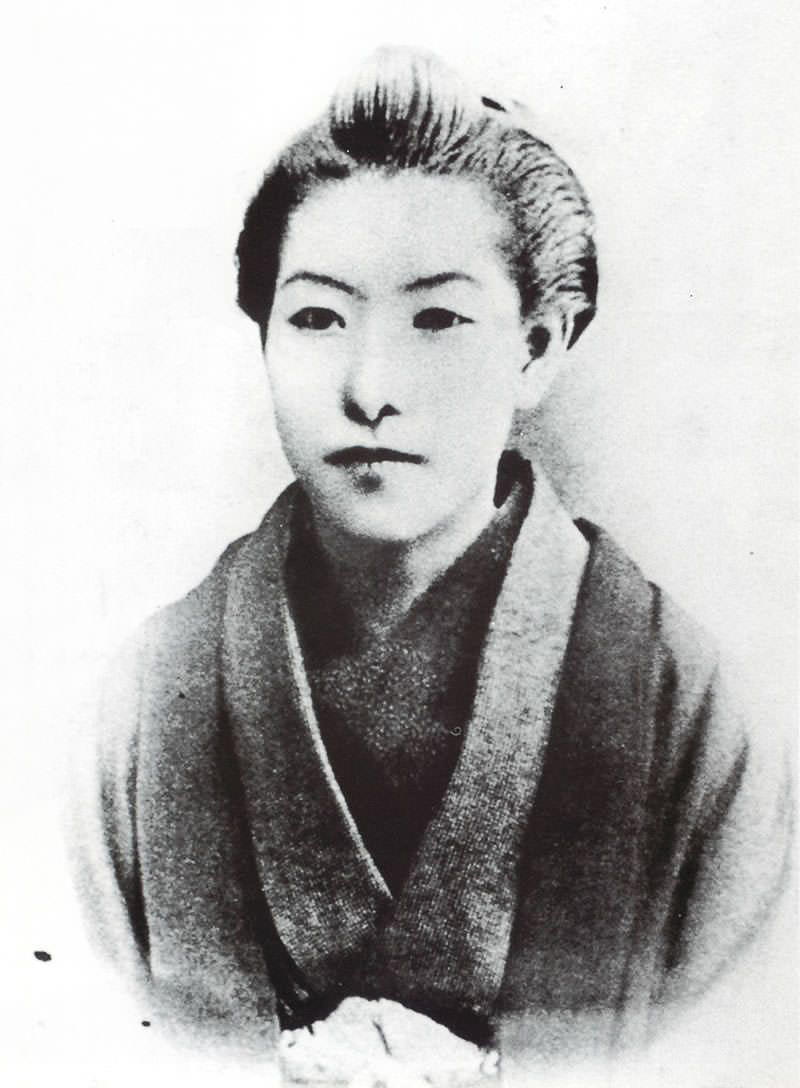
อิจิโย ฮิงูจิ

| name = อิจิโย ฮิงูจิ
| image = Higuchi Ichiyou.png
| native_name = 樋口一葉
| native_name_lang = ja
| pseudonym = อิจิโย ฮิงูจิ
| birth_name = นัตสึโกะ ฮิงูจิ
| birth_place = อูจิไซไวโจ เขตชิโยดะ โตเกียว ประเทศญี่ปุ่น
| death_place = โตเกียว ประเทศญี่ปุ่น
| resting_place = สุสานยานากะ โตเกียว ประเทศญี่ปุ่น
| occupation = นักเขียน
| nationality = ชาวญี่ปุ่น|ญี่ปุ่น
| period = ยุคเมจิ
อิจิโย ฮิงูจิ (; 2 พฤษภาคม ค.ศ. 1872 – 23 พฤศจิกายน 1896) ชื่อจริง นัตสึโกะ ฮิงูจิ () หรือ นัตสึ ฮิงูจิ () เป็นอดีตนักเขียนชาวญี่ปุ่นจากยุคเมจิ และนักเขียนหญิงมืออาชีพคนแรกของวรรณกรรมสมัยใหม่ในประเทศญี่ปุ่น ฮิงูจิมีความเชี่ยวชาญด้านการประพันธ์เรื่องสั้นและบทกวี อีกทั้งยังเป็นอนุทิน|นักจดบันทึกประจำวันรวมเรื่อง
== ประวัติ ==
=== ชีวิตช่วงแรก ===
นัตสึโกะ ฮิงูจิ เกิดเมื่อวันที่ 2 พฤษภาคม ค.ศ. 1872 ในโตเกียว โดยเป็นลูกคนที่สี่และลูกสาวของที่สอง ของโนริโยชิ ฮิงูจิ และอายาเมะ "ทากิ" ฟูรูยะ ผู้ปกครองของเธอมาจากชนบทใกล้จังหวัดยามานาชิ แต่บิดาของเธอพยายามจนได้รับสถานะซามูไรมาในปี 1867 อย่างไรก็ตามเขาก็ได้ครองตำแหน่งอยู่ไม่นานก่อนที่ชนชั้นซามูไรจะถูกโค่นล้มลงในการฟื้นฟูพระราชอำนาจสมัยเมจิ การที่ฮิงูจิเติบโตในครอบครัวซามูไรมาก่อนมีอิทธิพลต่อตัวตนของเธอ
ในปี 1886 ฮิงูจิเริ่มศึกษาวากะ|วากะ (กวีญี่ปุ่น) ที่โรงเรียนเอกชนฮางิโนยะ ดำเนินกิจการโดยนากาจิมะ อูตาโกะ|อูตาโกะ นากาจิมะ เธอได้รับบทเรียนกวีและการบรรยายเกี่ยวกับวรรณกรรมญี่ปุ่นเป็นประจำทุกสัปดาห์ นอกจากนี้ยังมีการประกวดแต่งกวีประจำเดือนที่ทั้งศิษย์เก่าและปัจจุบันสามารถเข้าร่วมการประกวดได้ บทกวีที่สอนในโรงเรียนนี้ส่วนมากเป็นกวีแบบอนุรักษ์นิยมของยุคเฮฮัง ฮิงูจิรู้สึกด้อยกว่านักเรียนคนอื่น ๆ ที่ส่วนใหญ่มาจากครอบครัวชนชั้นสูง
แรงกดดันของฮิงูจิในการเป็นนักเขียนนั้นแจ่มแจ้งมากยิ่งขึ้นในปี 1891 เมื่อเธอเริ่มเขียนไดอารีอย่างจริงจัง ในสมุดของฮิงูจิมีความยาวประมาณ 100 หน้าที่ครอบคลุมชีวิต 5 ปีที่เหลือของเธอ บอกเล่าความรู้สึกของฐานะที่ด้อยกว่าในสังคม ความขลาดของเธอ และความยากจนของครอบครัวที่ค่อย ๆ เพิ่มมากขึ้น ไดอารีของฮิงูจิเปรียบได้เหมือนสถานที่ที่เธอสามารถยืนยันเจตจำนง ความรู้สึกนึกคิด และมุมมองของเธอที่มีต่อวรรณศิลป์ของผู้อื่นหรือของผู้อื่นที่มีต่อเธอได้
=== ความพยายามในการเป็นนักเขียน ===
ในปี 1889 สองปีให้หลังการเสียชีวิตของพี่ชายคนโต บิดาของเธอเสียชีวิต อันเป็นผลมาจากการลงทุนธุรกิจที่ล้มเหลวจากขาดแคลนเงินทุน นอกจากนี้คู่หมั้นของเธอที่เป็นนักกฎหมายและว่าที่ผู้ว่าการ ซาบูโร ชิบูยะ ก็ได้บอกเลิกสัญญาหมั้น ฮิงูจิได้ย้ายไปอยู่ที่ฮางิโนยะเพื่อฝึกงานตามคำแนะนำของครู แต่หลังจากนั้นไม่กี่เดือนฮิงูจิก็ย้ายออกมาอีกครั้งหลังเธอไม่พอใจในปริมาณงานบ้านที่เธอต้องทำ ฮิงูยิย้ายไปที่ฮงโง|ย่านฮงโงพร้อมด้วยมารดาและน้องสาวของเธอ ที่นั่นพวกเธอได้รายได้จากการทอผ้าและบริการซักผ้า ฮิงูจิเห็นเพื่อนของเธอที่ประสบความสำเร็จ คาโฮะ มิยาเกะ ผู้แต่งนวนิยาย "ยาบุโนะอูงูยซุ" () และมิยาเกะที่ได้รับความเคารพยิ่ง ฮิงูจิตัดสินใจที่จะเป็นนักเขียนนวนิยายเพื่อช่วยเหลือครอบครัวของเธอ
ความพยายามของฮิงูจิขั้นต้นในการเขียนเรื่องแต่งคือการเขียนในรูปแบบของเรื่องสั้นก่อน ในปี 1891 ฮิงูจิพบกับที่ปรึกษาในอนาคตที่เธอคิดว่าน่าจะคอยให้ความช่วยเหลือเธอได้ โทซุย นาการาอิ ฮิงูจิตกหลุมรักเขาโดยที่ไม่รู้ว่าในอายุ 31 ปีของเขา นาการาอินั้นมีชื่อเสียงจากการชู้สาว อีกทั้งยังไม่รู้ตัวอีกว่าเขาได้เขียนวรรณกรรมชื่อดังที่มุ่งเน้นเพียงแต่ความสนุกเพลิดเพลินของสาธารณชนและไม่ได้หวังว่าวรรณกรรมของเขาจะเป็นส่วนหนึ่งของวรรณกรรมที่มีความจริงจัง ที่ปรึกษาของเธอไม่ได้คืนความรักของเธอให้แก่เขา หากแต่ดูแลในฐานะน้องสาวเท่านั้น ความสัมพันธ์ที่ล้มเหลวนี้จะเป็นแก่นเรื่องที่เกิดขึ้นใหม่ในงานเขียนของฮิงูจิ
ในเดือนมีนาคม 1892 ฮิงูจิได้ออกวรรณกรรมเรื่องแรกชื่อ "ยามิซากูระ" () ตีพิมพ์ในฉบับแรกของนิตยสาร"มูซาชิโนะ" ภายใต้นามปากกา อิจิโย ฮิงูจิ เรื่องราวจากยุคแรกนี้ (1892–1894) ได้รับอิทธิพลเป็นอย่างมากจากความยากจนในยุคเฮอัง ฮิงูจิรู้สึกถูกบีบบังคับในการฝึกสอนการเขียนวรรณกรรมคลาสสิก เนื้อเรื่องนั้นไม่แข็งแรง มีการพัฒนาตัวละครเพียงเล็กน้อย และเต็มไปด้วยความรู้สึกอ่อนไหวที่มากเกินไป โดยเฉพาะอย่างยิ่งเมื่อเปรียบเทียบกับสิ่งที่ฮิงูจิเขียนไปอย่างพร้อมกันในไดอารีของเธอ แต่หลังจากนั้นฮิงูจิก็พัฒนาความสามารถของเธออย่างรวดเร็ว ฮิงูจิเริ่มมีแก่นเรื่องที่เป็นเอกลักษณ์ของเธอ เช่น ความสัมพันธ์แบบสามเหลี่ยมความรักของหญิงสาวโดดเดี่ยวและสวยงามที่สูญเสียบิดามารดาของพวกเธอไป, ชายหนุ่มหล่อที่ทิ้งแฟนสาวของเขาไป (และยังคงอยู่ในเนื้อเรื่องโดยไม่โดดเด่น) และคนขอทานเข้าตาจนที่ตกหลุมรักผู้หญิง อีกหนึ่งแก่นเรื่องที่ฮิงูจิมักใช้คือความทะเยอทะยานและความโหดร้ายของชนชั้นกลางในยุคเมจิ
วรรณกรรมเรื่อง"อูโมเรงิ" () คือสัญญาณในการเป็นนักเขียนมืออาชีพของฮิงูจิ "อูโมเรงิ" ถูกตีพิมพ์ในวรสารที่มีชื่อเสียง "มิยาโกะโนะฮานะ" ในเดือนพฤศจิกายนและธันวาคม 1892 เพียงแค่ 9 เดือนหลังจากเธอได้เริ่มเขียนอย่างจริงจัง ผลงานของฮิงูจิได้รับความสนใจและเธอเองก็ได้รับการยอมรับในฐานะนักเขียนหน้าใหม่
=== บั้นปลายชีวิต ===
ไฟล์:Monument of Ichiyo Higuchi.JPG|150px|thumb|อนุสรณ์สถานของอิจิโย ฮิงูจิในบ้านเกิดของเธอที่วัดจิอุนจิ โคชู จังหวัดยามานาชิ
ไฟล์:5000 Yenes (2004) (Anverso).jpg|200px|thumb|ฮิงูจิบนธนบัตร 5,000 เยน ประกาศใช้ในวันที่ 1 พฤศจิกายน 2004
ในปี 1893 ฮิงูจิ มารดา และน้องสาวของเธอย้ายออกมาจากบ้านชนชั้นกลาง และย้ายมาอยู่ในเมืองยากจนที่พวกเขาเปิดร้านเครื่องเขียนก่อนที่จะล้มไป ที่พักอาศัยใหม่ของพวกเขาใช้เวลาเดินทางด้วยการเดิน 5 นาทีจากโยชิวาระ ซึ่งเป็นย่านโคมแดงในโตเกียว ประสบการณ์ของฮิงูจิระหว่างการใช้ชีวิตอยู่ในละแวกนี้จะถูกนำไปใช้เขียนวรรณกรรมของเธอ โดยเฉพาะอย่างยิ่งเรื่อง "ทาเกะคูราเบะ" ()
เรื่องราวชีวิตผู้ใหญ่ของฮิงูจิ (1894–1896) นั้นไม่ได้มีเพียงแค่ประสบการณ์ที่เธอได้พักอาศัยอยู่ใกล้ย่านโคมแดงและการตระหนักรู้ถึงสภาพอันเลวร้ายของผู้หญิงเท่านั้น แต่โดยอิทธิพลจากเรื่องแต่งของอิฮาระ ไซกากุ นักเขียนในศตวรรษที่ 17 ที่ฮิงูจิได้ค้นพบ วรรณกรรมของฮิงูจิในยุคนี้ เช่น "โอสึโงโมริ" (), "นิโงริเอะ" (), "จูซังยะ" (), "ทาเกะคูราเบะ" และ "วากาเระมิจิ" (
ความโด่งดังของฮิงูจิจากวรรณกรรมที่ออกล่าสุดของเธอแพร่ไปยังผู้ที่ครองอำนาจในโตเกียวต่าง ๆ ฮิงูจิได้รับการยกย่องว่าเป็น "สตรีคนสุดท้ายของยุคเมจิเก่า" ในบ้านอันเรียบง่ายของฮิงูจิ เธอได้รับการเยี่ยมเยียนโดยนักเขียน นักศึกษากวี ผู้ชื่นชอบในผลงาน นักวิจารณ์ และบรรณาธิการเพื่อขอให้เธอมาร่วมงานด้วย หลังจากฮิงูจิที่มักมีอาการปวดศีรษะอยู่บ่อยครั้ง จึงเลิกการเขียนไป ต่อมาบิดาและพี่ชายคนโตของฮิงูจิที่เป็นวัณโรคมาก่อนหน้าเธอ ก็ทำให้ได้รับเชื้อวัณโรคด้วย ฮิงูจิเสียชีวิตในวันที่ 23 พฤศจิกายน 1896 ด้วยอายุ 24 ปี ร่างของฮิงูจิถูกฝังไว้ที่สุสานสึกิจิฮงกังจิวาดาโบริในซูงินามิ โตเกียว
== งานเขียนคัดสรร ==
ฮิงูจิได้เขียนผลงานเรื่องสั้นทั้งสิ้น 21 เรื่อง กวีเกือบ 4,000 บท รวมถึงเรียงความและไดอารีหลายเล่ม ปีดังต่อไปนี้หมายถึงปีที่มีการตีพิมพ์ครั้งแรก
=== เรื่องสั้น ===
*1892: "ยามิซากูระ" ()
*1892: "วากาเระจิโมะ" ()
*1892: "ทามาดาซูกิ" ()
*1892: "ซามิดาเระ" ()
*1892: "เคียวสึกูเอะ" ()
*1892: "อูโมเรงิ" ()
*1893: "อากัตสึกิสึกูโยะ" ()
*1893: "ยูกิโนะฮิ" ()
*1893: "โคโตะโนะเนะ" ()
*1894: "ฮานะโงโมริ" ()
*1894: "ยามิโยะ" ()
*1894: "โอสึโงโมริ" ()
*1895: "ทาเกะคูราเบะ" ()
*1895: "โนกิโมรุสึกิ" ()
*1895: "ยูกุคูโมะ" ()
*1895: "อูสึเซมิ" ()
*1895: "นิโงริเอะ" ()
*1895: "จูซังยะ" ()
*1896: "โคโนะโกะ" ()
*1896: "วากาเระมิจิ" (
*1896: "วาเระคาระ" ()
== การแปล ==
วรรณกรรมของฮิงูจิถูกแปลในหลายภาษา การแปลภาษาอังกฤษครั้งแรกย้อนกลับไปในช่วงปี 1903 ("โอสึโงโมริ"; โดยเทอิ ฟูจิโอะ) ในปี 1981 โรเบิร์ต ลิญงส์ แดนลี่ ได้คัดเลือกวรรณกรรม 9 เรื่องของฮิงูจิและนำมาแปลใหม่อีกครั้
วรรณกรรมบางเรื่องยังถูกแปลจากภาษาญี่ปุ่นคลาสสิกที่ฮิงูจิใช้ในทุกเรื่องที่เธอเขียน มาเป็นภาษาญี่ปุ่นสมัยปัจจุบัน เช่น การแปลของ"นิโงริเอะ" () โดยฮิโรมิ อิโต หรือ"ทาเกะคูราเบะ" โดยฟูมิโกะ เอ็นจิ
== มรดก ==
ภาพวาดของฮิงูจิถูกนำมาใช้บนธนบัตรเยน|ธนบัตร 5,000 เยน ในปี 2004 ทำให้ฮิงูตจิเป็นสตรีคนที่สามที่ได้อยู่บนธนบัตรญี่ปุ่นตามหลังจักรพรรดินีจิงงู ในปี 1881 และ มูราซากิ ชิกิบุ ในปี 2000
วรรณกรรมของเธอเรื่อง"โอสึโงโมริ", "นิโงริเอะ", "จูซังยะ" และ"ทาเกะคูราเบะ" มักถูกดัดแปลงไปเป็นภาพยนตร์และละครโทรทัศน์อยู่บ่อยครั้ง เช่น "An Inlet of Muddy Water" (1953, กำกับโดยทาดาชิ อิไม) และ "ทาเกะคูราเบะ" (1955, กำกับโดยเฮโนซูเกะ โกโช)
ภาพยนตร์ที่อิงจากชีวิตของฮิงูจิเรื่อง"ฮิงูจิ อิจิโย" ถูกฉายในปี 1939 นำแสดงโดย อิซูซุ ยามาดะ และกำกับโดยเคียวตาโร นามิกิ ฮิงูจิยังเป็นตัวชูโรงในละครเวทีโดยฮิซาชิ อิโนอูเอะ เรื่อง"ซุตซือคาตาโกริ ฮิงูจิ อิจิโย" ที่ทำการแสดงครั้งแรกในปี 1984
== อ้างอิง ==
; งานอ้างอิง
*
*
*
*
*
*
*
== หนังสืออ่านเพิ่มเติม ==
*
*
== แหล่งข้อมูลอื่น ==
*
*
หมวดหมู่:บุคคลที่เกิดในปี พ.ศ. 2415
หมวดหมู่:บุคคลที่เสียชีวิตในปี พ.ศ. 2439
หมวดหมู่:บุคคลจากโตเกียว
หมวดหมู่:เสียชีวิตจากวัณโรค
หมวดหมู่:บุคคลในยุคเมจิ
หมวดหมู่:นักจดบันทึกประจำวันชาวญี่ปุ่น
หมวดหมู่:นักจดบันทึกประจำวันหญิง